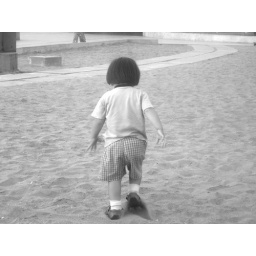
kid running in the sand